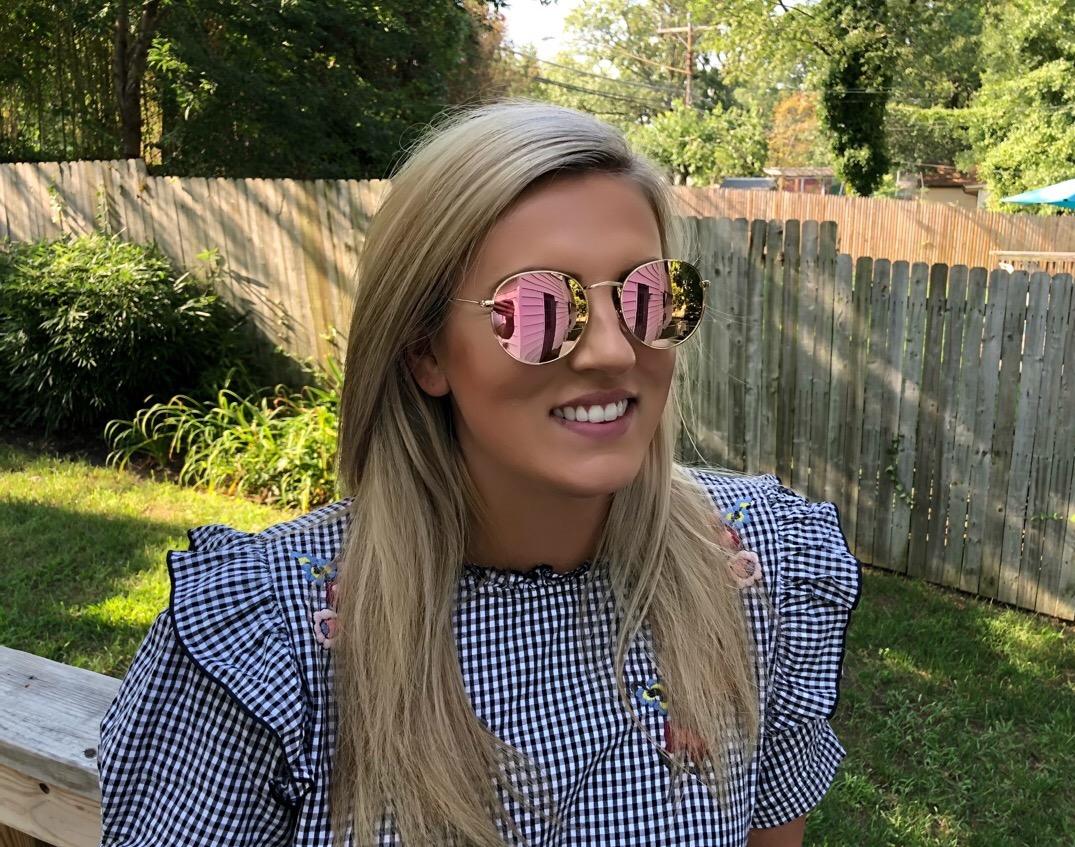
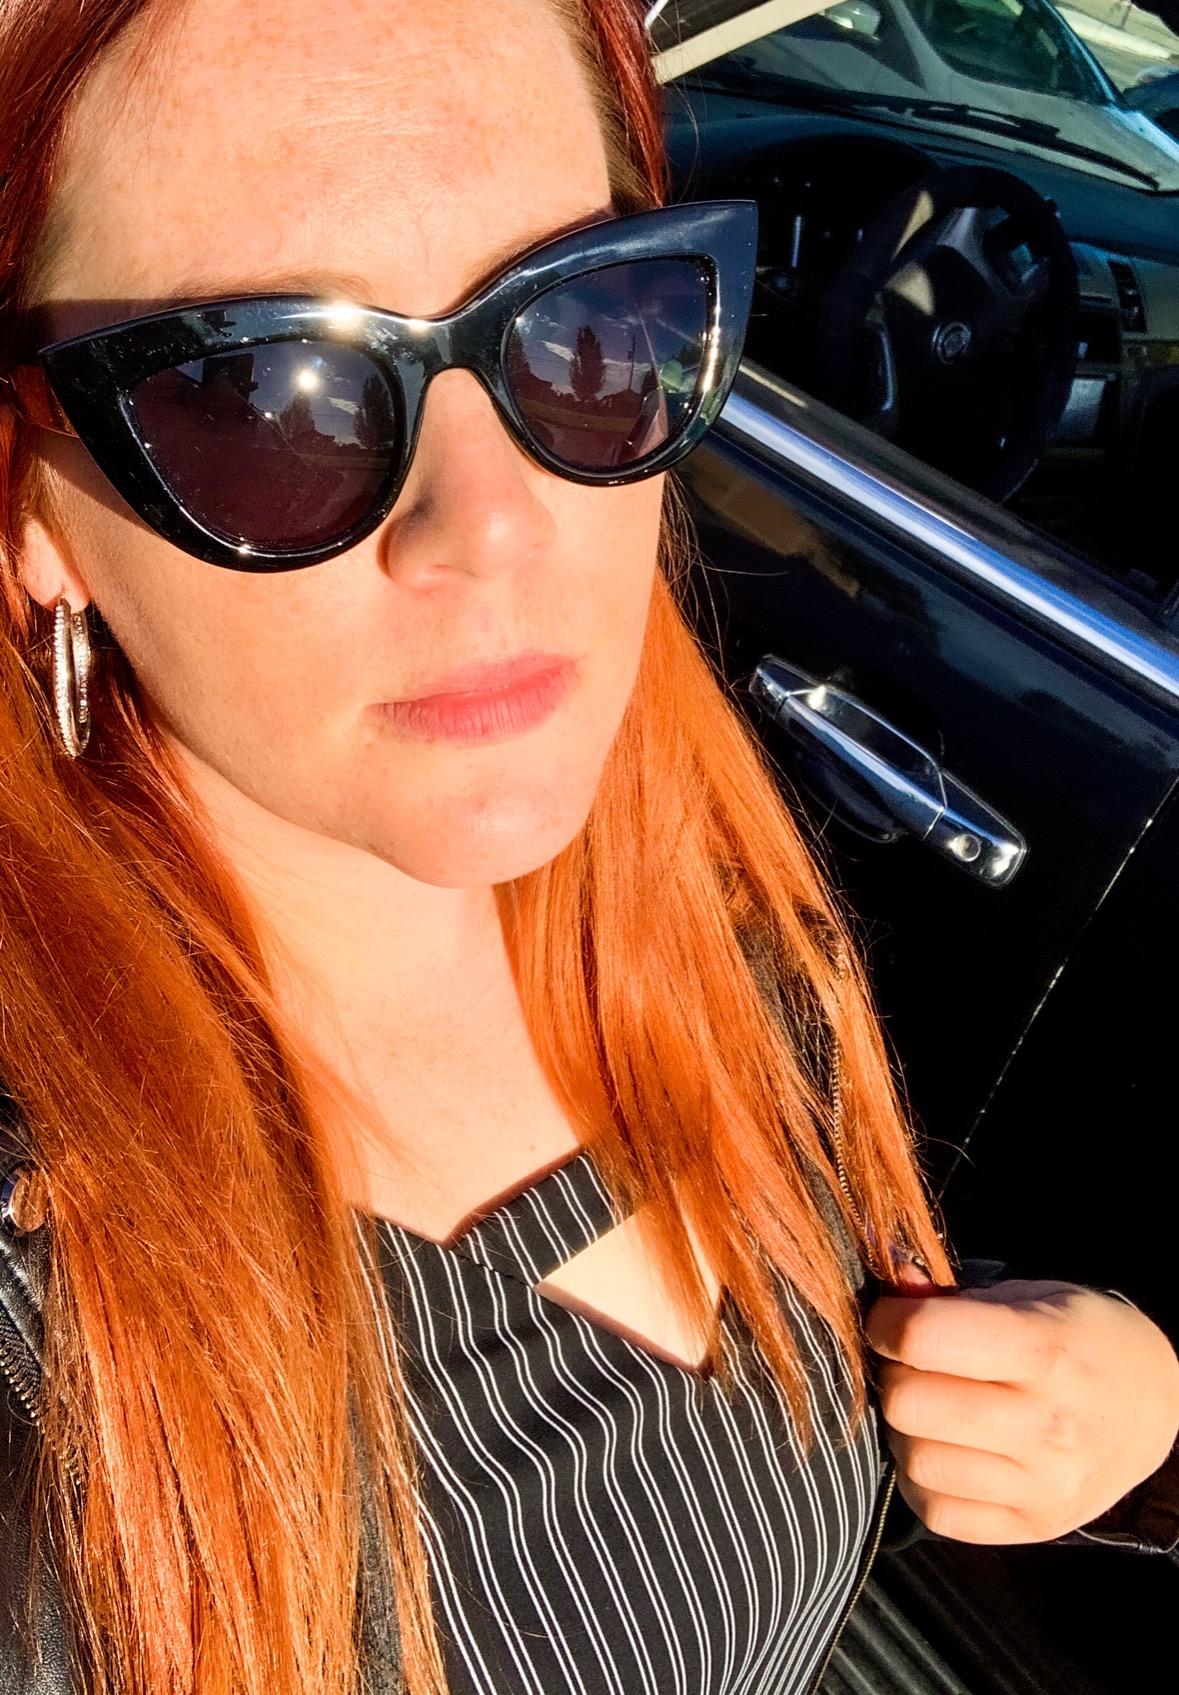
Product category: accessories_sunglasses
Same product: no